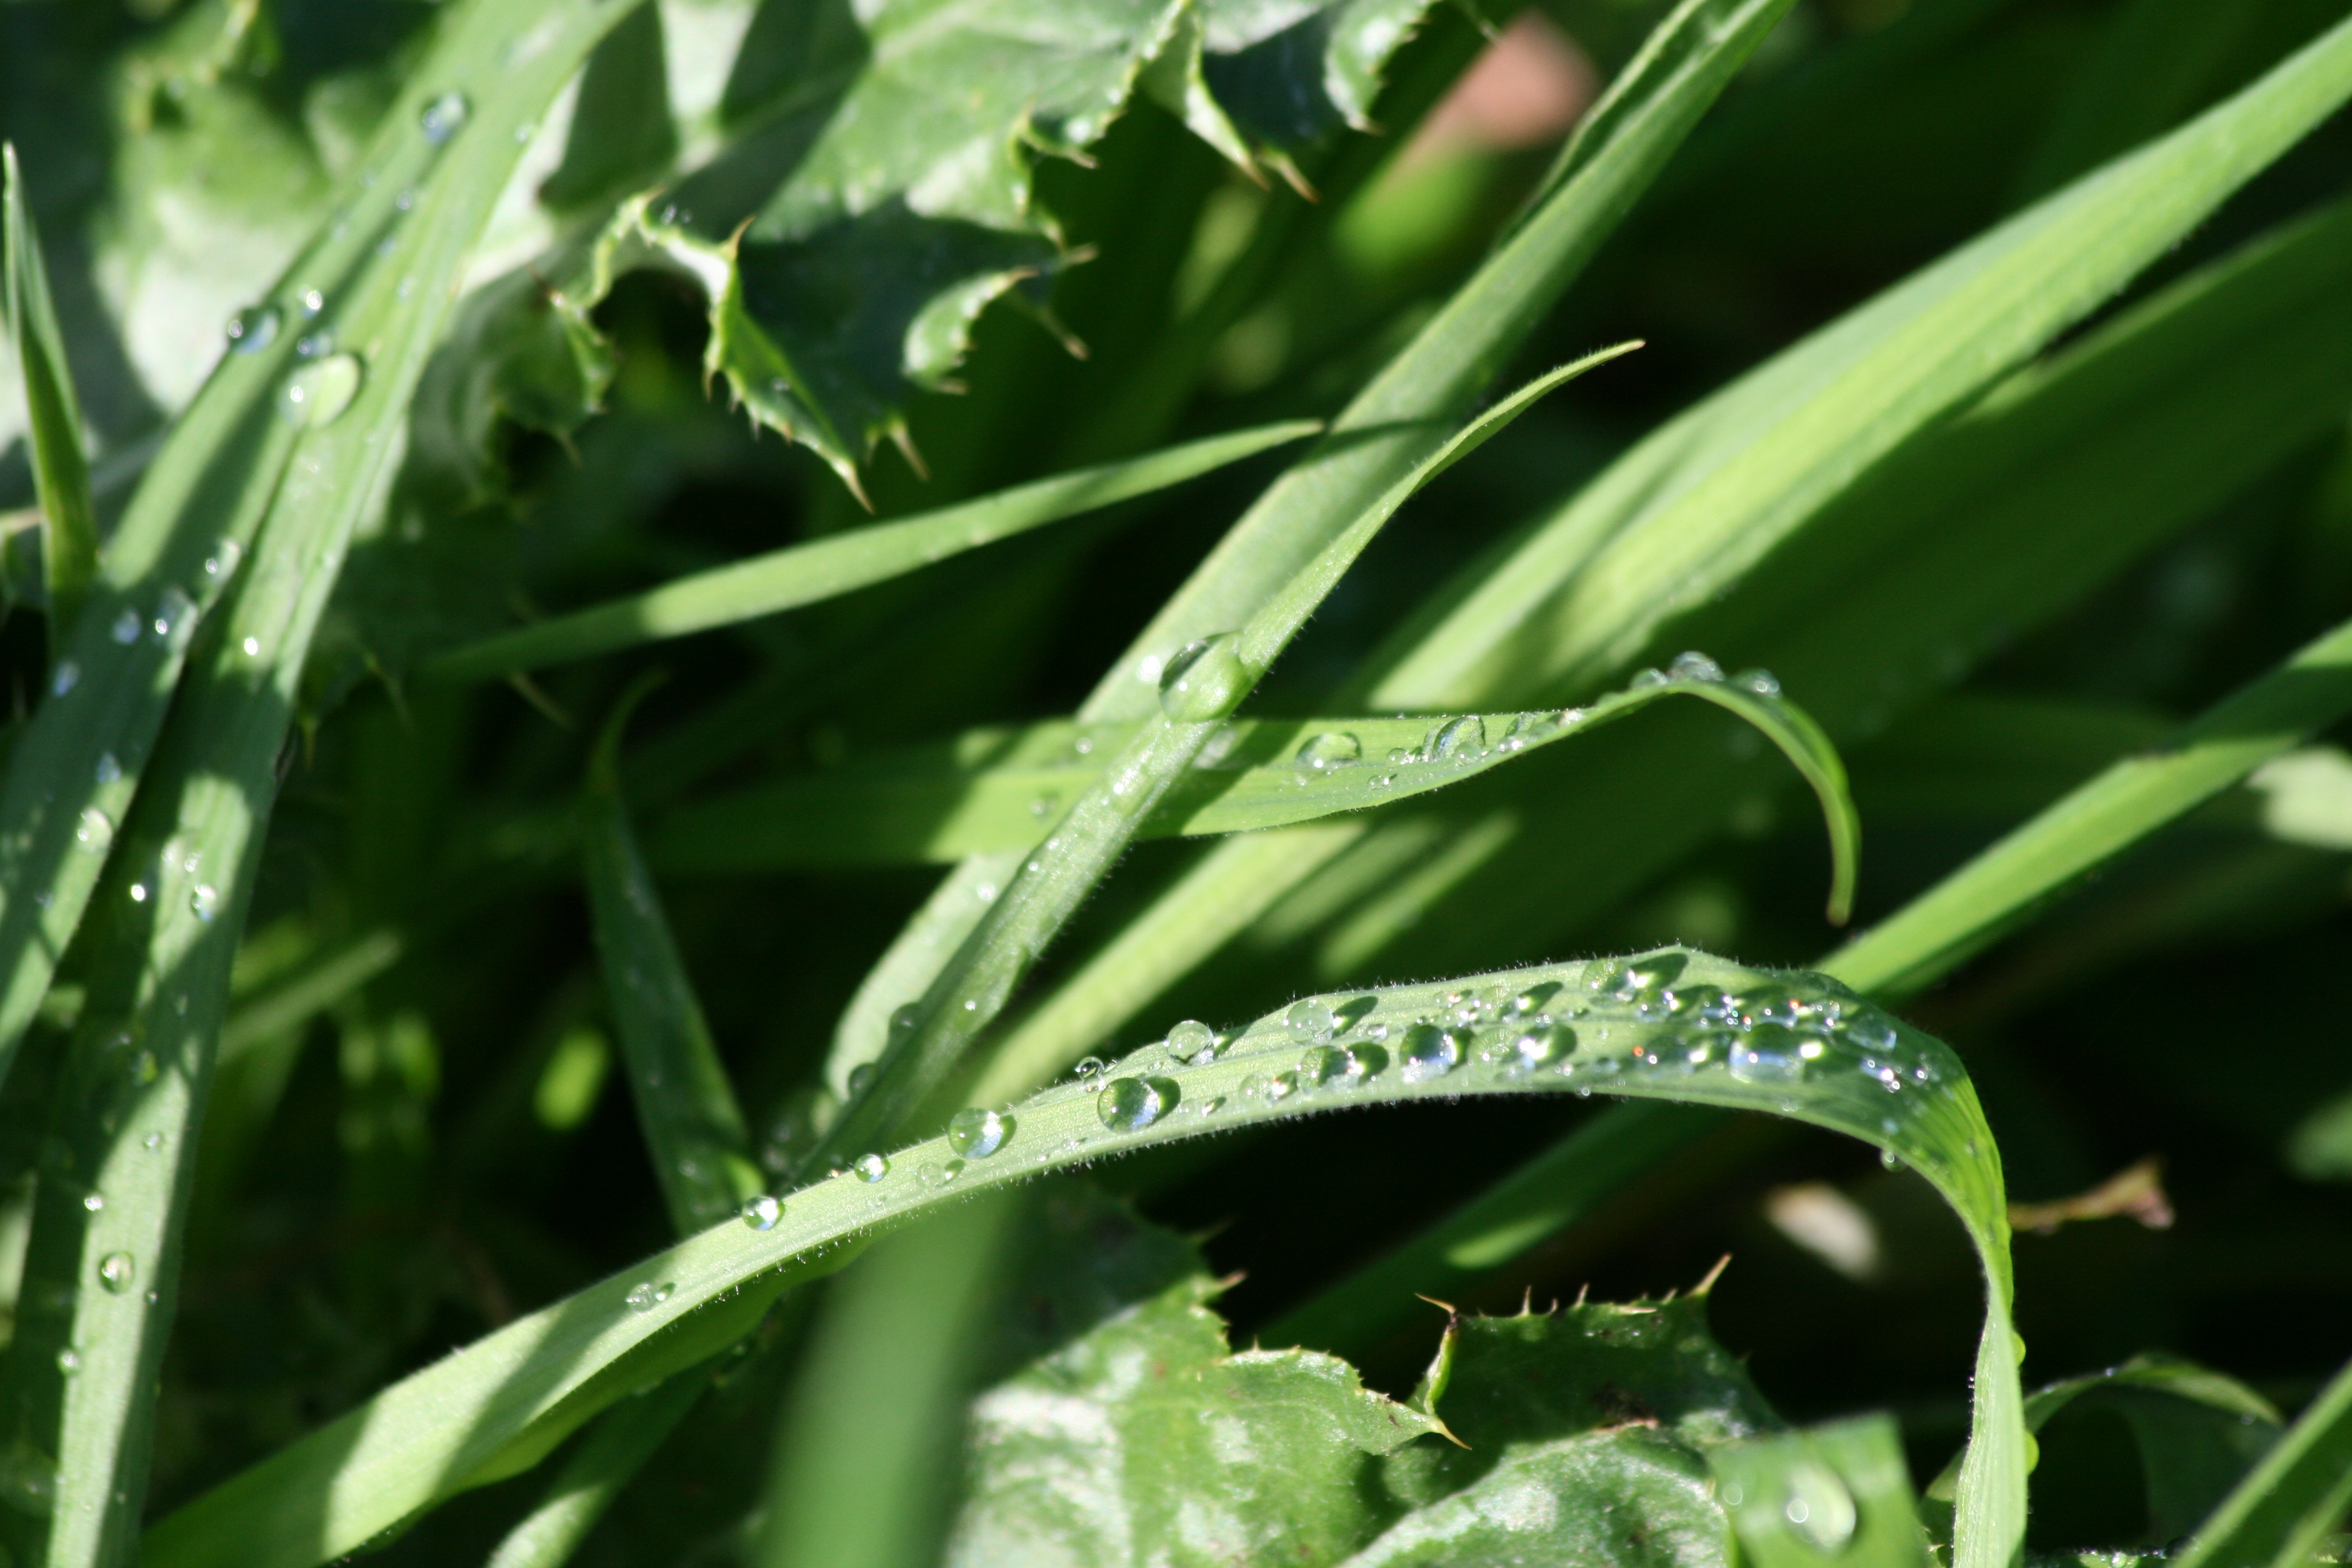
nature, grass, plant, sun, lawn, sunlight, leaf, flower, food, green, herb, produce, flora, flowering plant, water drops, grass family, plant stem, land plant